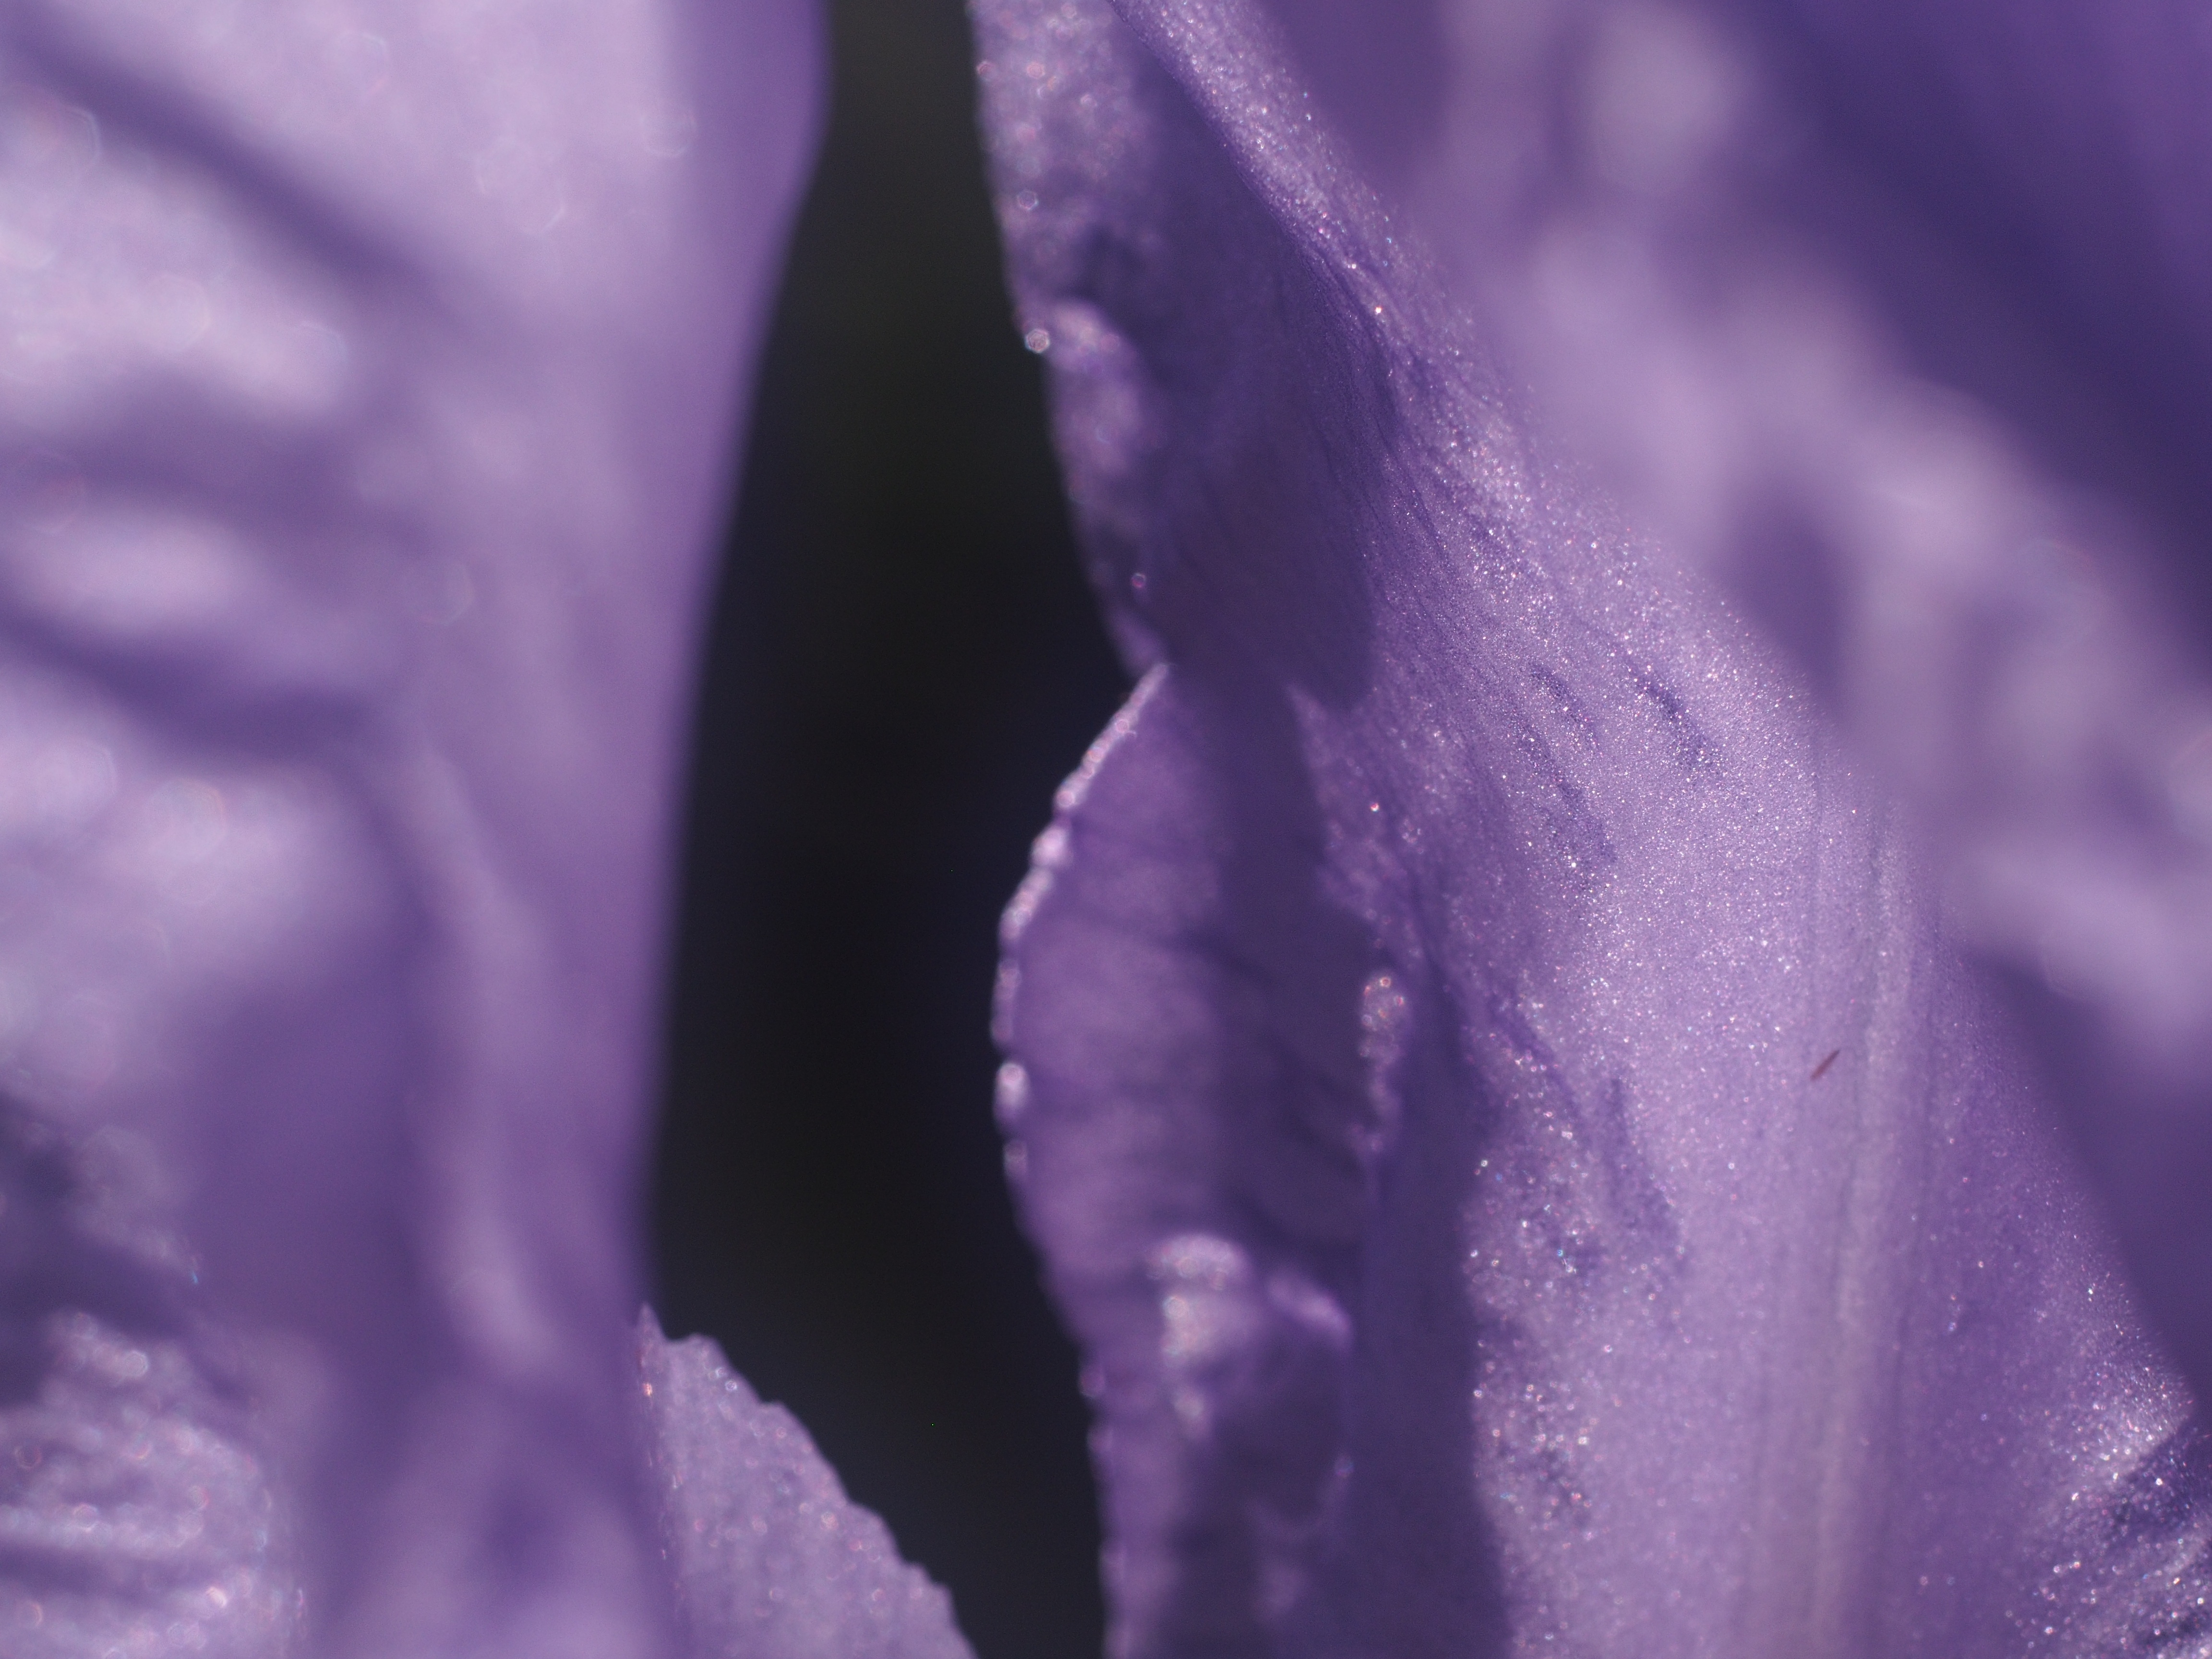
plant, flower, purple, petal, blue, flora, close up, eye, violet, macro photography, flowering plant, plant stem, land plant